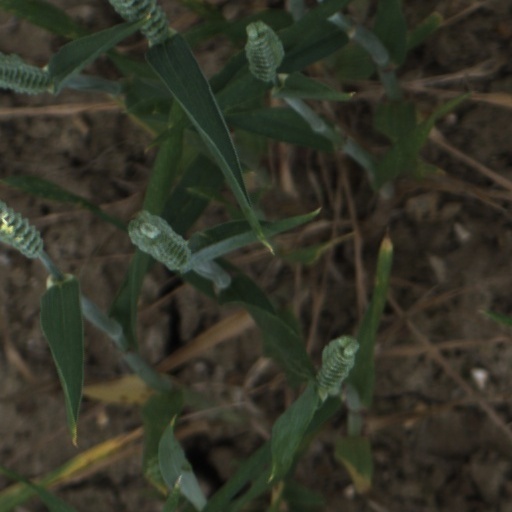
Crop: wheat